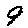
Label: 9